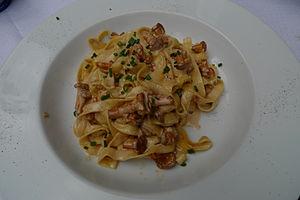
Des tagliatelles aux girolles.